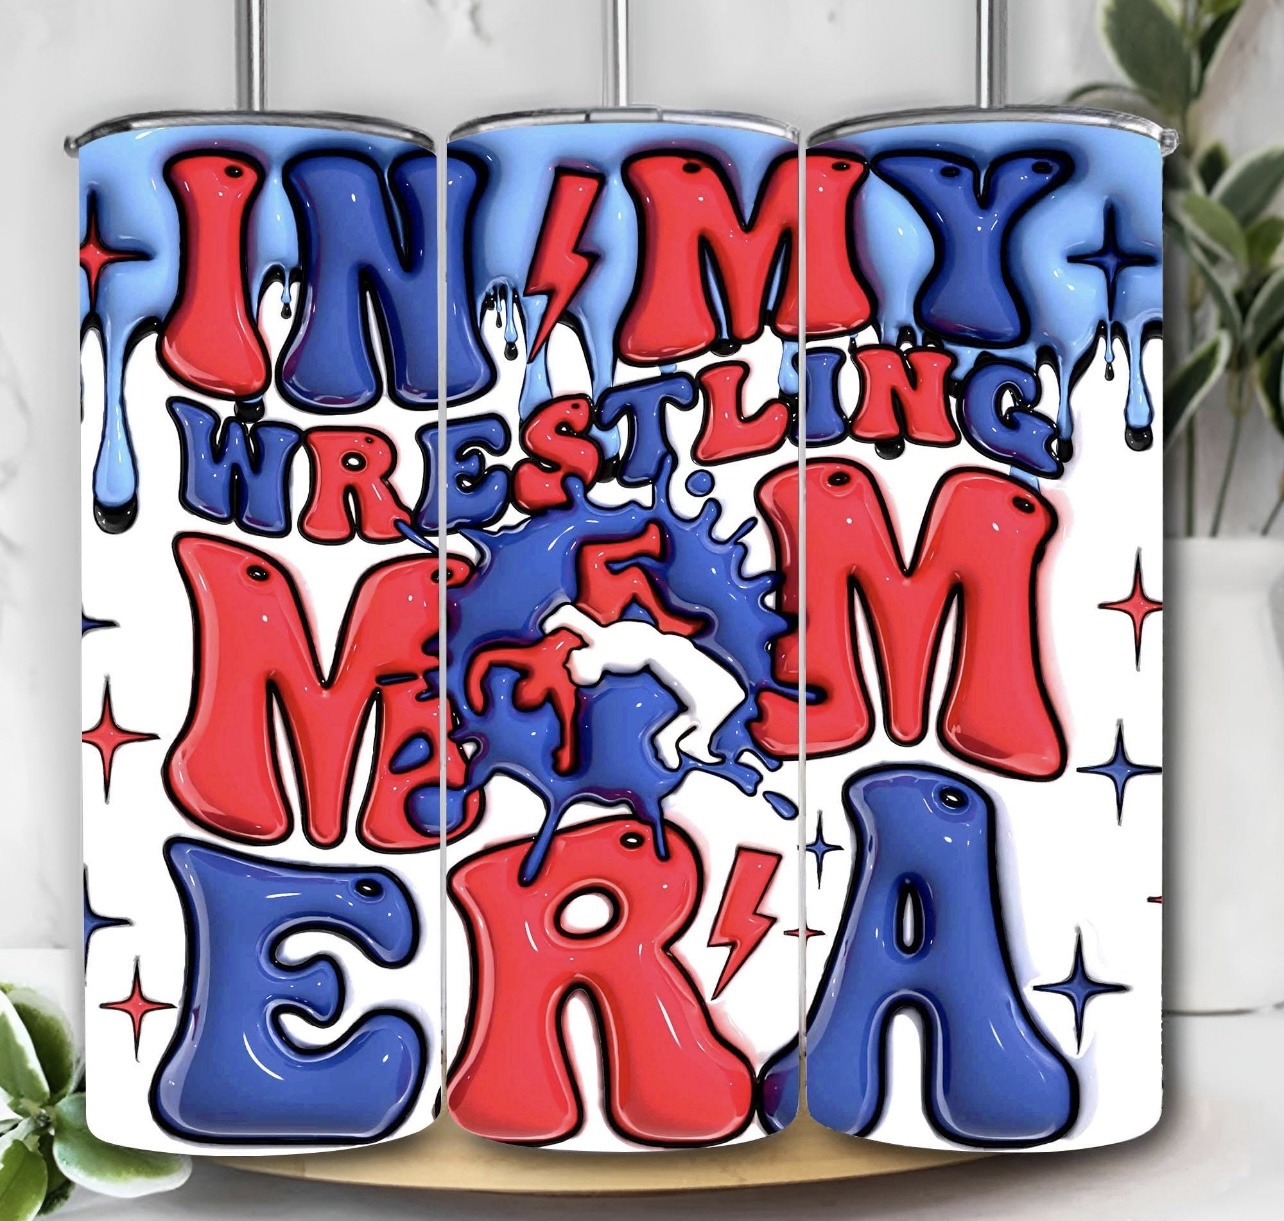
Bubble Wrestling Mom Era
Brand: Two Chicks and A Hen Boutique
Category: Sporting Goods > Athletics > Boxing & Martial Arts > Boxing Ring Parts > Boxing Ring Ceiling Hangers